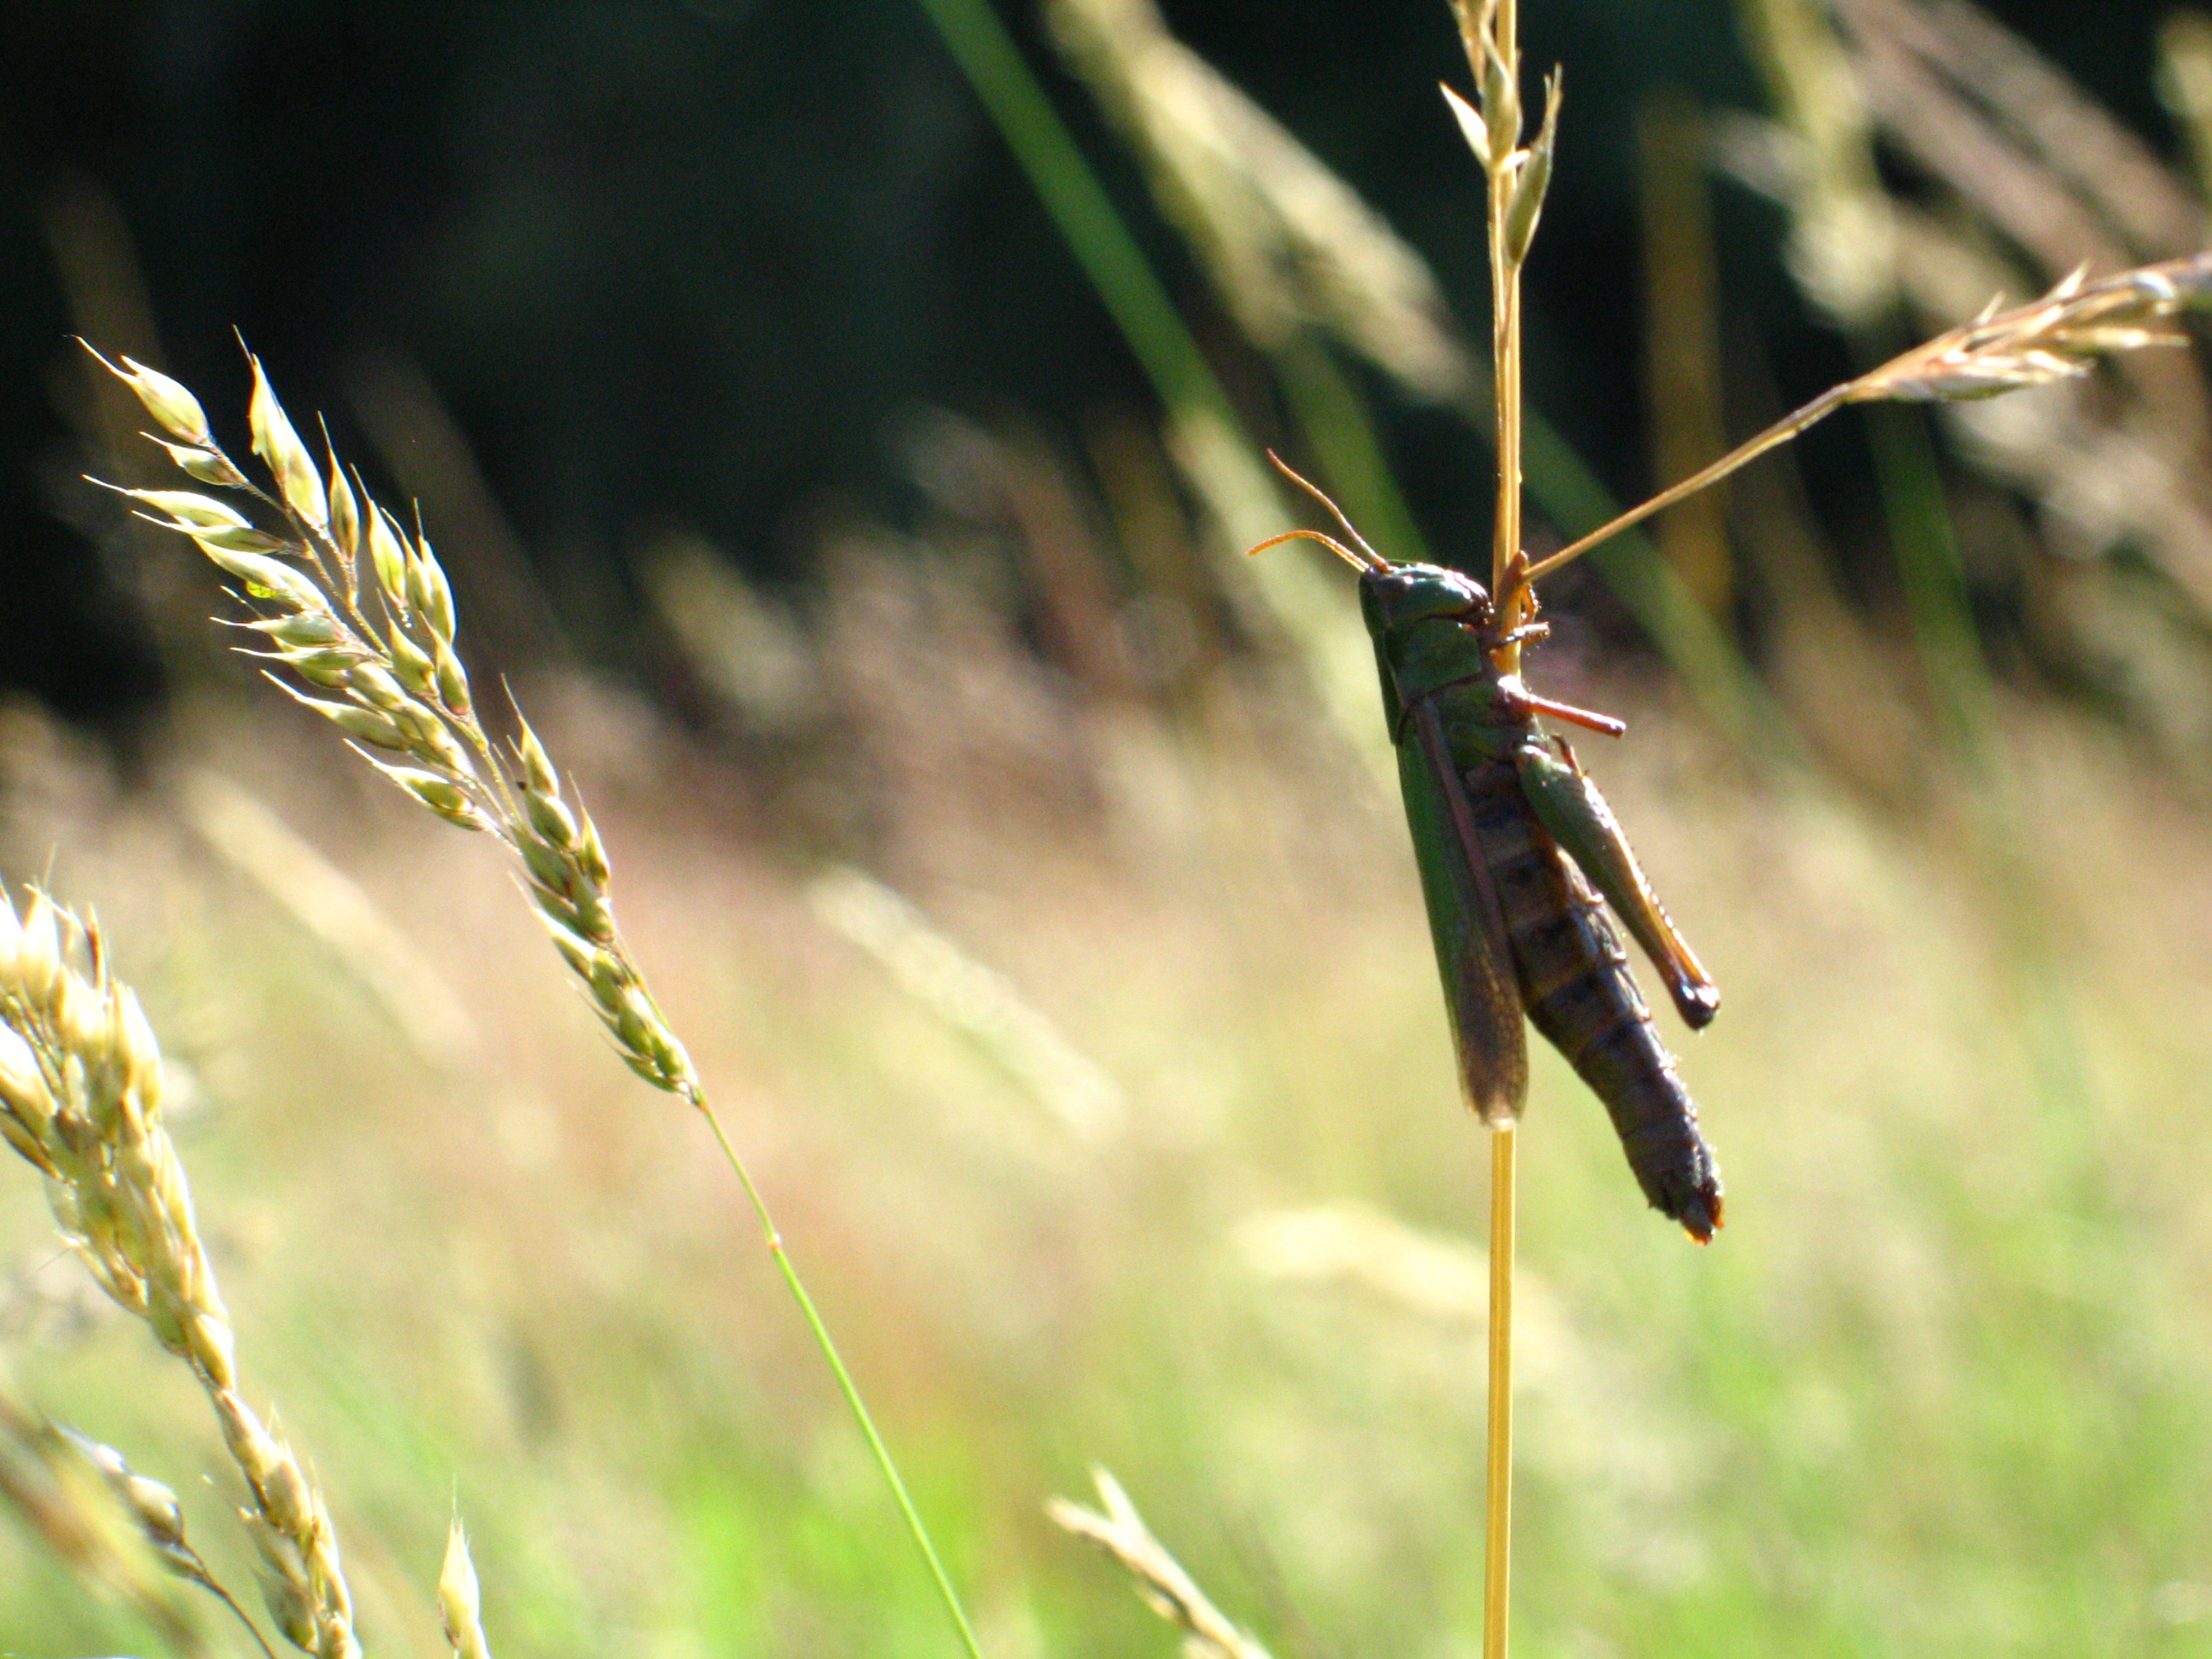
nature, grass, branch, field, meadow, prairie, leaf, flower, jump, summer, wildlife, green, insect, macro, flora, fauna, plants, invertebrate, close up, grasshopper, macro photography, meadow grass, blades of grass, polyana, konik, grass family, plant stem